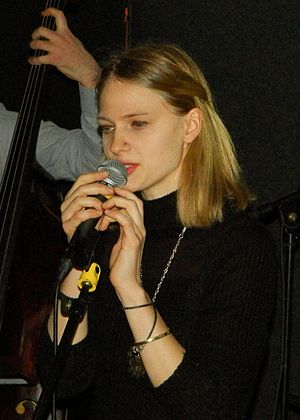
Faroese Music Awards / FMA 2015
Greta Svabo Bech vandt prisen som Årets kvindelige sanger og sangen Myrkablátt, som hun synger og har komponeret blev Årets sang i Pop/Rock kategorien.
Faroese Music Awards er en færøsk musikpris, som blev etableret i 2014, efter at den tidligere færøske musikpris Planet Awards blev nedlagt i forbindelse med salg af portal.fo, som planet.fo var en del af og derfor kunne navnet ikke længere bruges af de tidligere ejere eller de tidligere brugere af internetportalen. Det var Føroya Tele, der ejede portalen og avisen Sosialurin, der administrerede nyhederne til portalen. Faroese Music Awards er et samarbejde mellem Færøernes offentlige radio og tv, avisen og internetportalen Sosialurin / in.fo og Nordens Hus i Tórshavn. Prisuddelingen var offentlig og var udsolgt. Begivenheden blev streamet på internettet og 5.000 internetbrugere fulgte med direkte, og det var rekord for Færøerne på det tidspunkt.